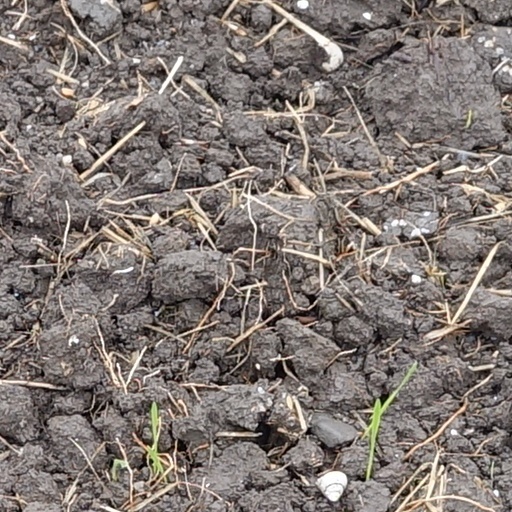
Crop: wheat